Silver Apples of the Moon (Morton Subotnick album)

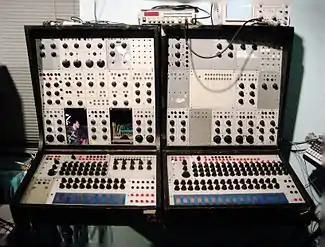
The Buchla 100 synthesizer.

Subotnick moved to New York City in 1966 to work at Lincoln Center and became a resident artist at New York University. Suspicious of institutional settings, he requested off-campus space and located a studio on Bleecker Street, in the centre of the city's downtown scene. Around this period, Jac Holzman, an executive from Nonesuch Records, visited Subotnick in the middle of the night, and offered him $500 to create an electronic album for the label. Subotnick had not heard of the label and, believing Holzman to be joking, kicked him out. The following day, the composer realized the label was real when he noticed he had a Nonesuch release of Bach's "Brandenburg" concertos in his collection. Although Subotnick thought he had "really blown it", having been unable to find a telephone number for the label, Holzman returned to his house, offering a new sum of $1,000. Subotnick then accepted.